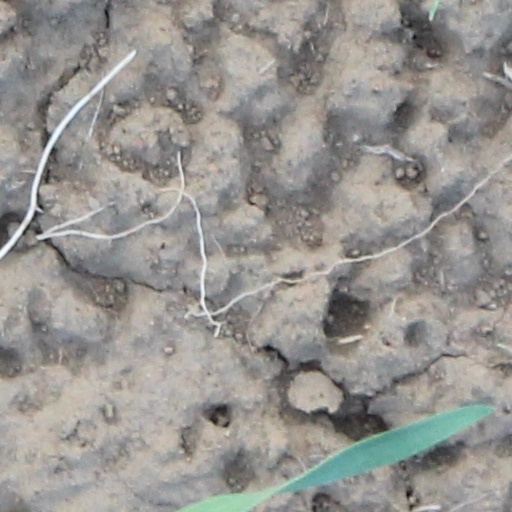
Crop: wheat